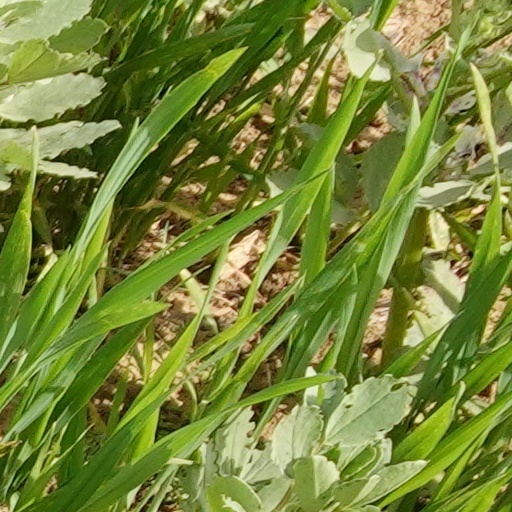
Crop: wheat